Toxic heavy metal

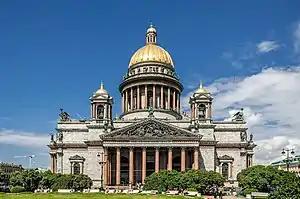
Saint Isaac's Cathedral, in Saint Petersburg, Russia. The gold-mercury amalgam used to gild its dome caused numerous casualties among the workers involved.

The first emperor of unified China, Qin Shi Huang, it is reported, died of ingesting mercury pills that were intended to give him eternal life. The phrase "mad as a hatter" is likely a reference to mercury poisoning among milliners (so-called "mad hatter disease"), as mercury-based compounds were once used in the manufacture of felt hats in the 18th and 19th century. Historically, gold amalgam (an alloy with mercury) was widely used in gilding, leading to numerous casualties among the workers. It is estimated that during the construction of Saint Isaac's Cathedral alone, 60 workers died from the gilding of the main dome. Outbreaks of methylmercury poisoning occurred in several places in Japan during the 1950s due to industrial discharges of mercury into rivers and coastal waters. The best-known instances were in Minamata and Niigata. In Minamata alone, more than 600 people died due to what became known as Minamata disease. More than 21,000 people filed claims with the Japanese government, of which almost 3000 became certified as having the disease. In 22 documented cases, pregnant women who consumed contaminated fish showed mild or no symptoms but gave birth to infants with severe developmental disabilities. Since the Industrial Revolution, mercury levels have tripled in many near-surface seawaters, especially around Iceland and Antarctica.